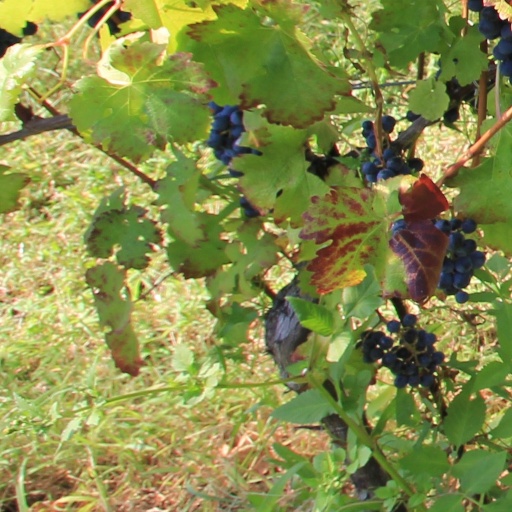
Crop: grape